Charles Semon

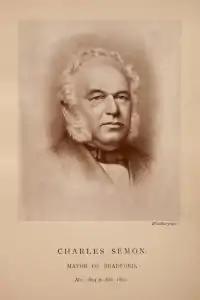
Mayor Charles Semon, 1864

Semon was an active member of the Bradford Chamber of Commerce from its foundation and was Vice President in 1871. It was on his initiative that the Chamber of Commerce made representations to the Government of the day for the conclusion of a commercial treaty with Romania which brought great benefit to the textile industry of the town and to Romania.